The Takovo Uprising

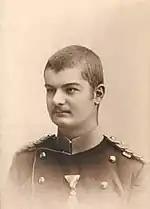
The painting was commissioned by the young King Alexander in 1889

In 1889, Miloš's descendant King Alexander visited Jovanović at his Vienna studio and requested a painting of the revolt to commemorate its 75th anniversary. With his rise in stature, the artist had found himself producing numerous replicas of his earlier Orientalist works. According to biographer Nikola Kusovac, Jovanović grew bored with painting replicas and considered taking up a different genre. Alexander's request presented Jovanović with an opportunity to deviate from Orientalism and try his hand at history painting. "The Takovo Uprising" was his first historical composition.